Question: Please indicate a possible affordance area of the bed that can be used for lying down
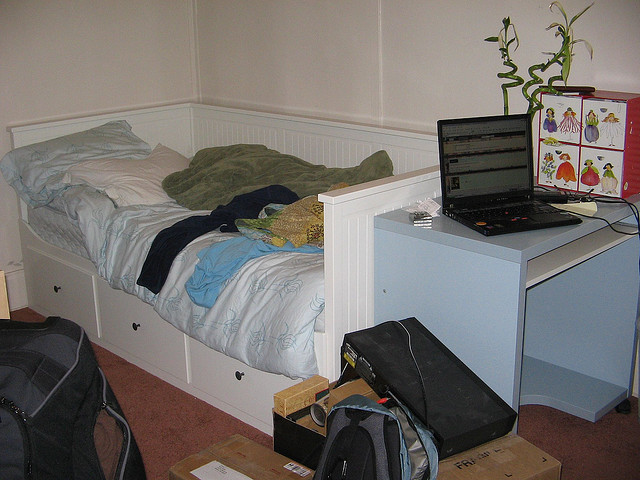
Answer: [33.158, 152.632, 393.158, 293.684]